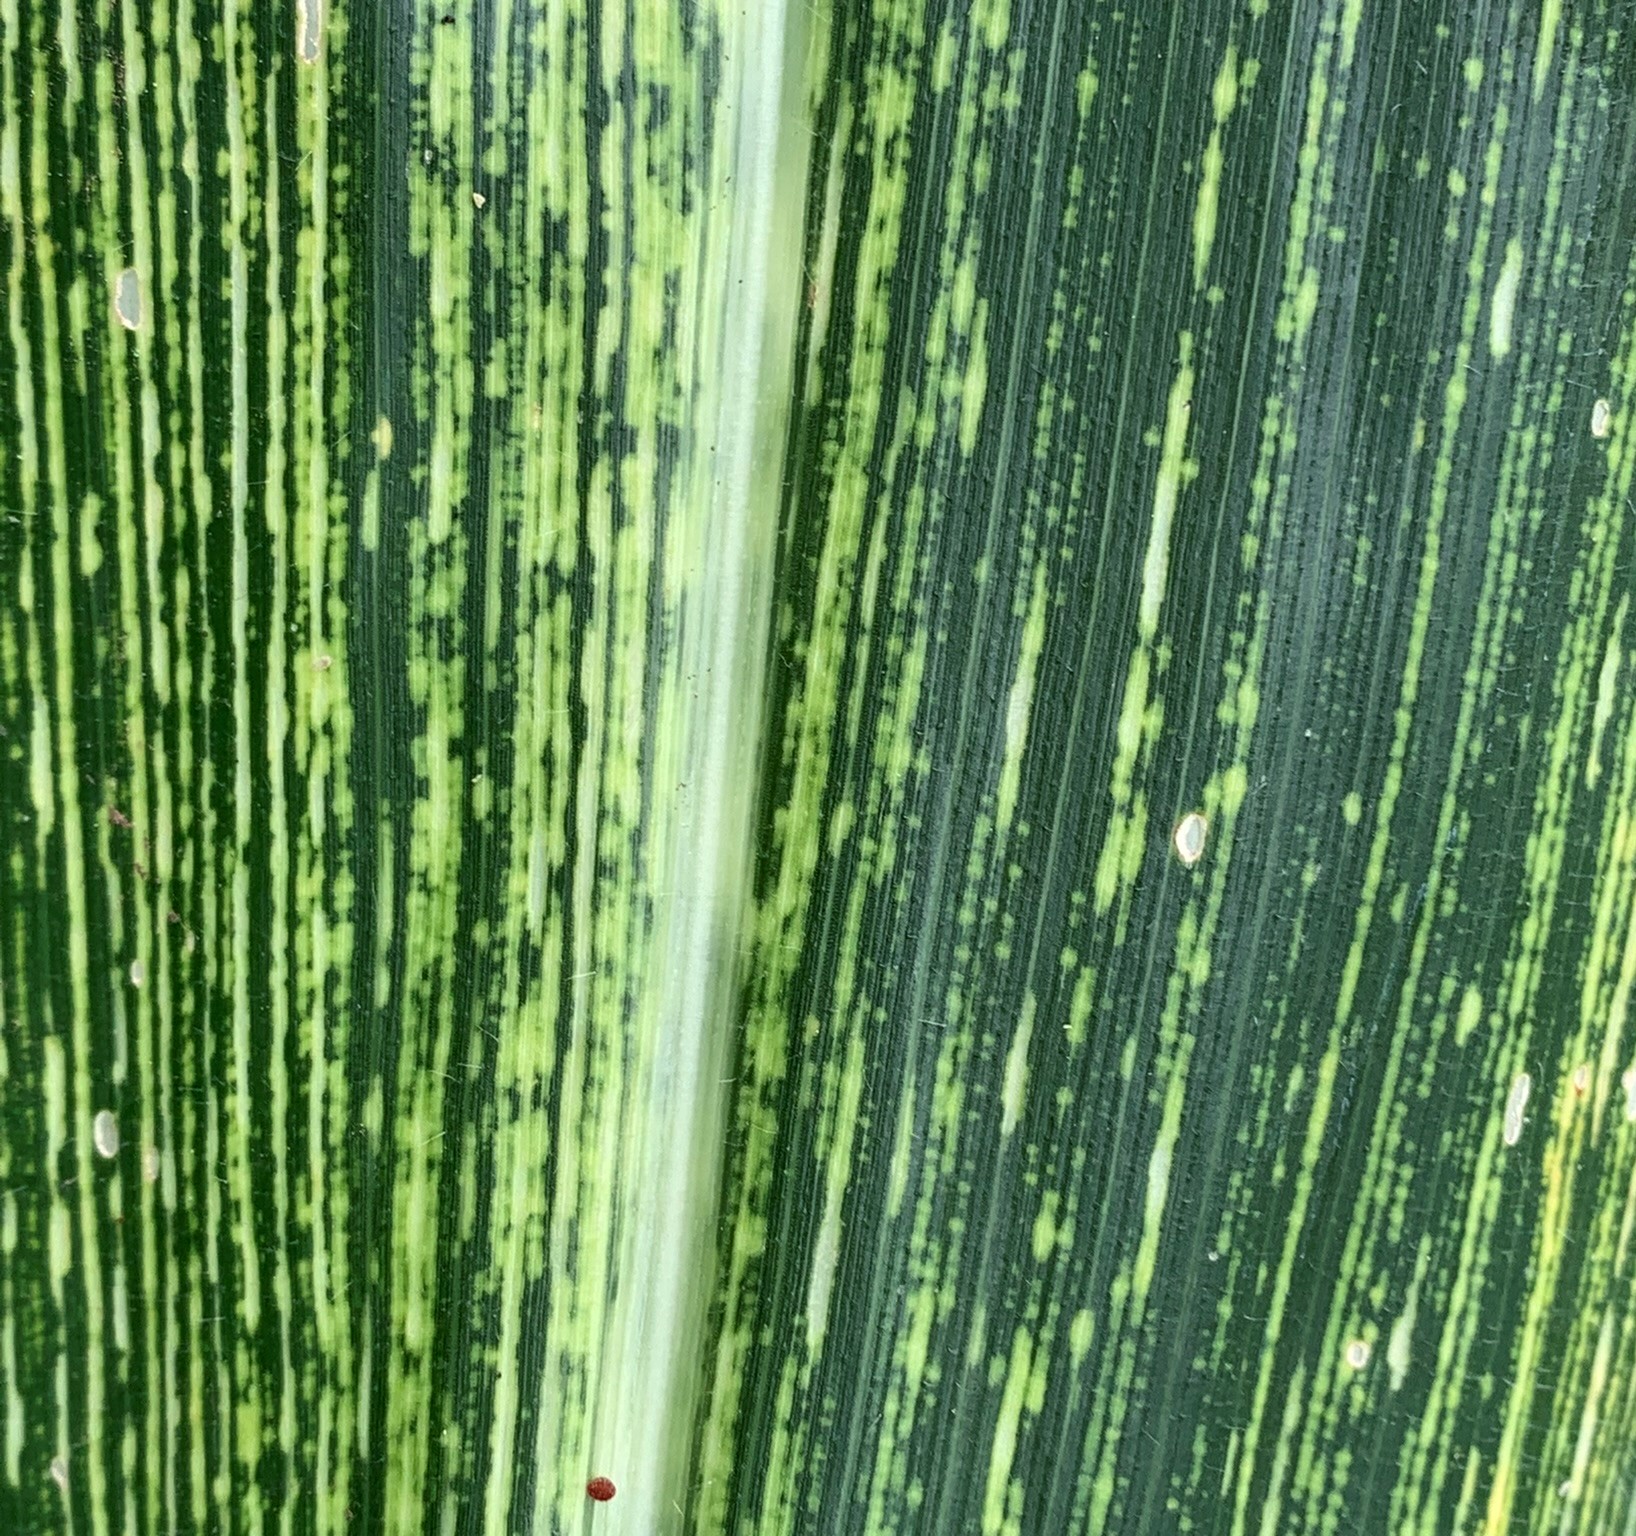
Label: MSV